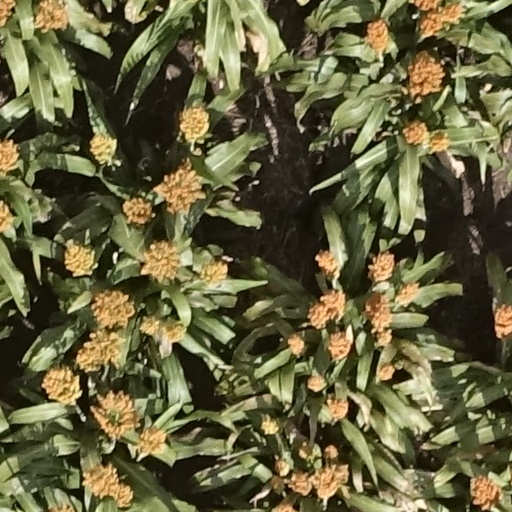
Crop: sorghum